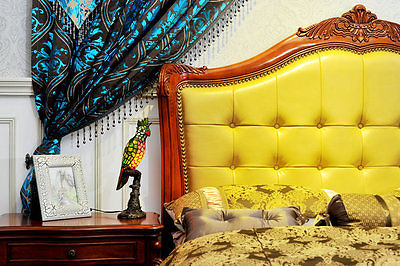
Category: lamp